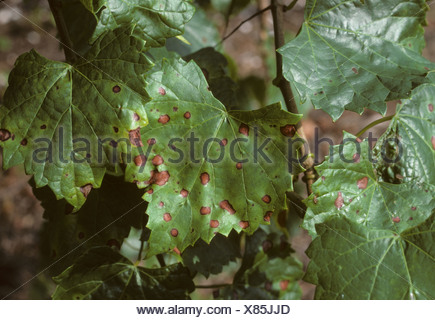
Labels: grape leaf black rot, grape leaf black rot, grape leaf black rot